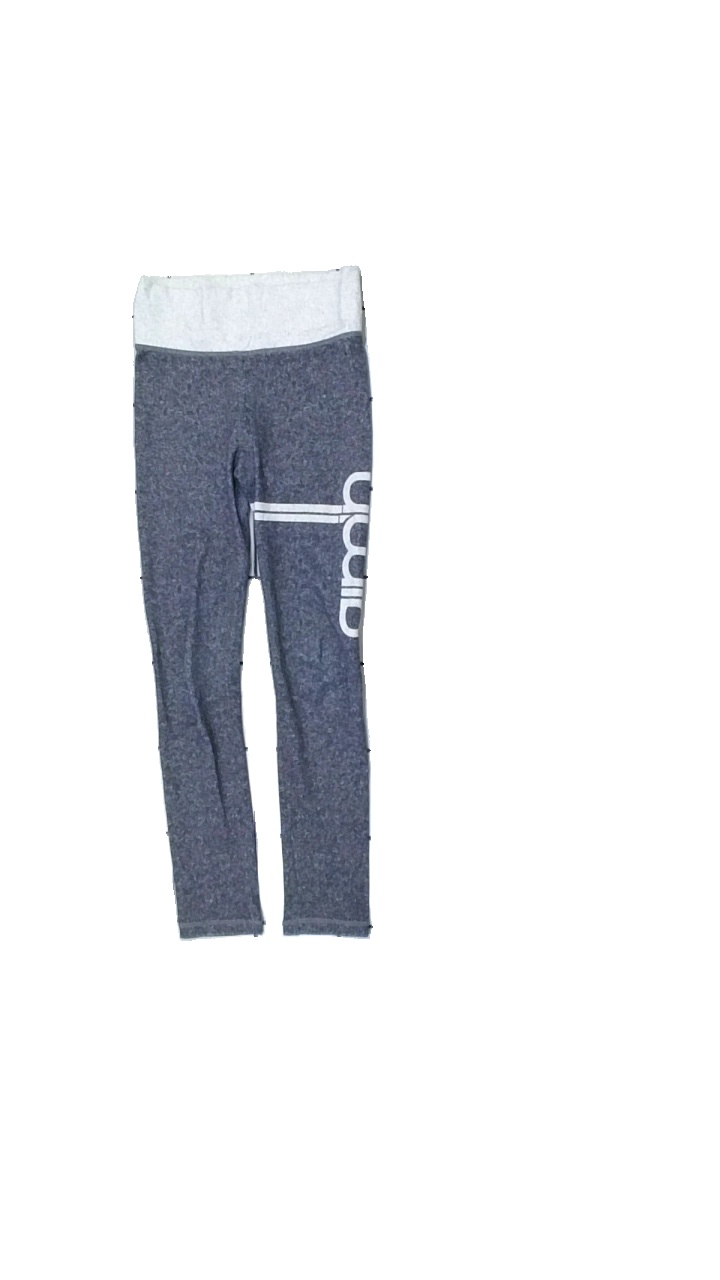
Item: Tights (Children)
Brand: Aimin
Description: tränings tights med tryck
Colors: Grey, White
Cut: Tight
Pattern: Logo print
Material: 100% polyester
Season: All
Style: Sports
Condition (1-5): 4
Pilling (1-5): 5
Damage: slitet och lösa trådar
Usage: Export
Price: <50